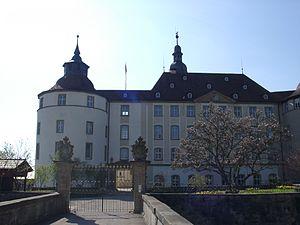
Le château de Langenbourg est un château historique d'Allemagne situé à Langenbourg en Souabe et qui appartient toujours à la famille de Hohenlohe-Langenbourg, de la branche protestante des princes de Hohenlohe.
Langenbourg est une ville de Bade-Wurtemberg, située dans l'arrondissement de Schwäbisch Hall, dans la région de Heilbronn-Franconie, dans le district de Stuttgart. Elle est située sur une colline dominant la Jagst.